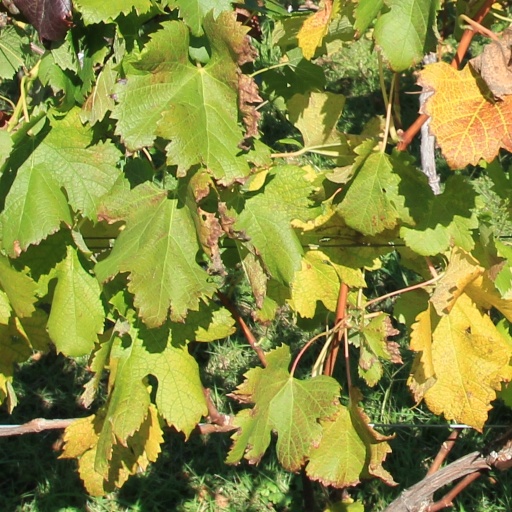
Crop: grape